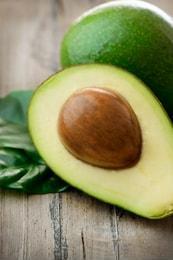
Label: others